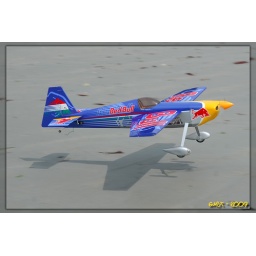
Special congrats to my 10 years old son Arthur for pressing the shutter while I was flying around ;-))